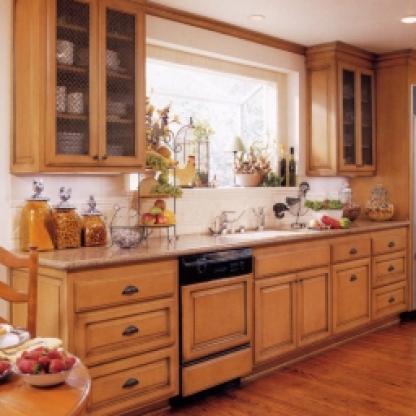
Scene: Indoor